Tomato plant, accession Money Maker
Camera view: horizontal (90 deg, fisheye); turntable rotation: 150 degrees
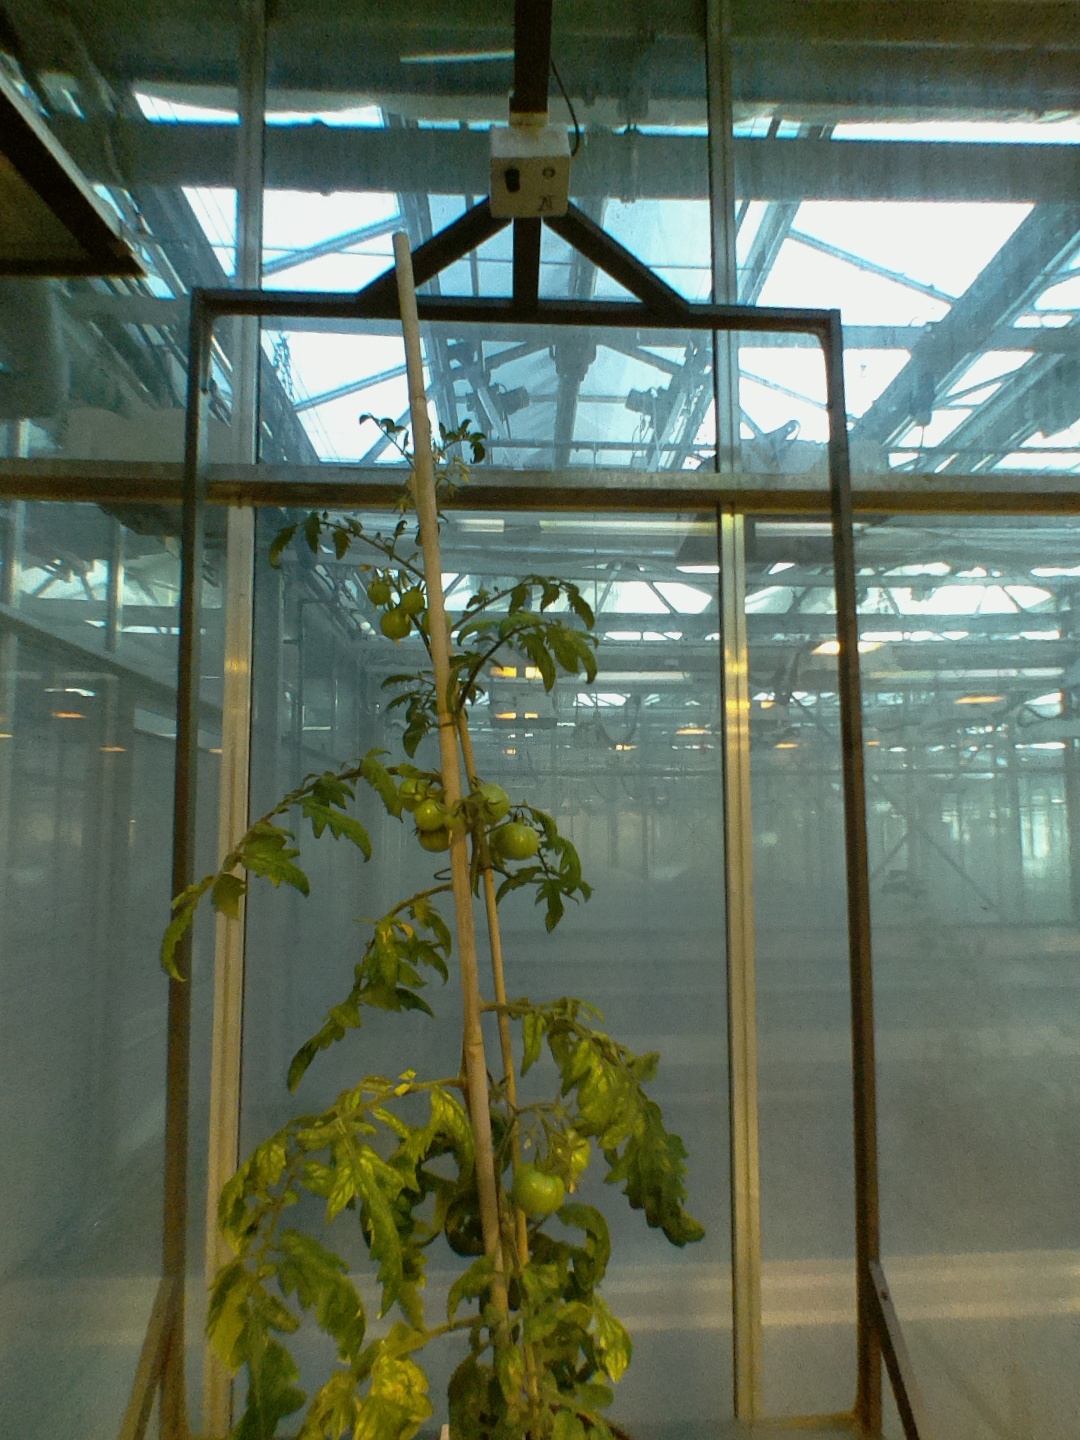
BBCH growth stage 75: 50%-60% of final fruit size